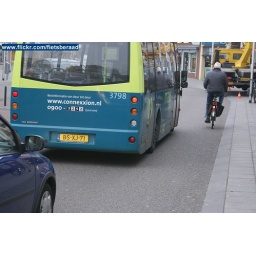
Fietser en dode hoek van de bus in een gemengd profiel